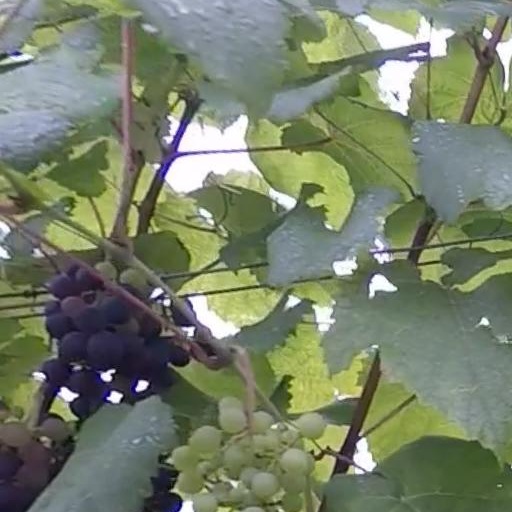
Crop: grape